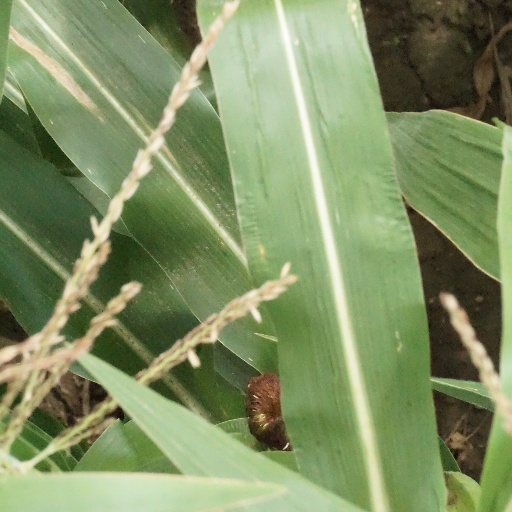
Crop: maize; corn